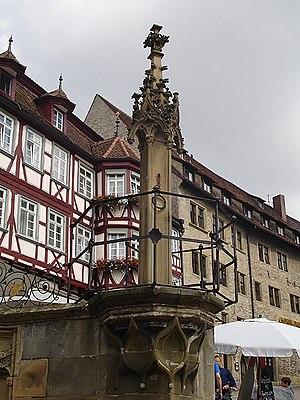
Un pilori est un poteau ou un dispositif auquel un condamné est attaché temporairement pour être vu du public qui, impressionné, est censé s'efforcer de ne pas se retrouver un jour en pareille situation.